Christine Errath

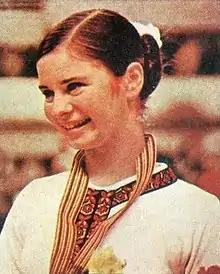
Christine Errath c. 1974

Christine Errath (later Trettin then Stüber, born 29 December 1956) is a German former figure skater who represented East Germany in competition. She is the 1976 Olympic bronze medalist, the 1974 World champion, and a three-time European champion.